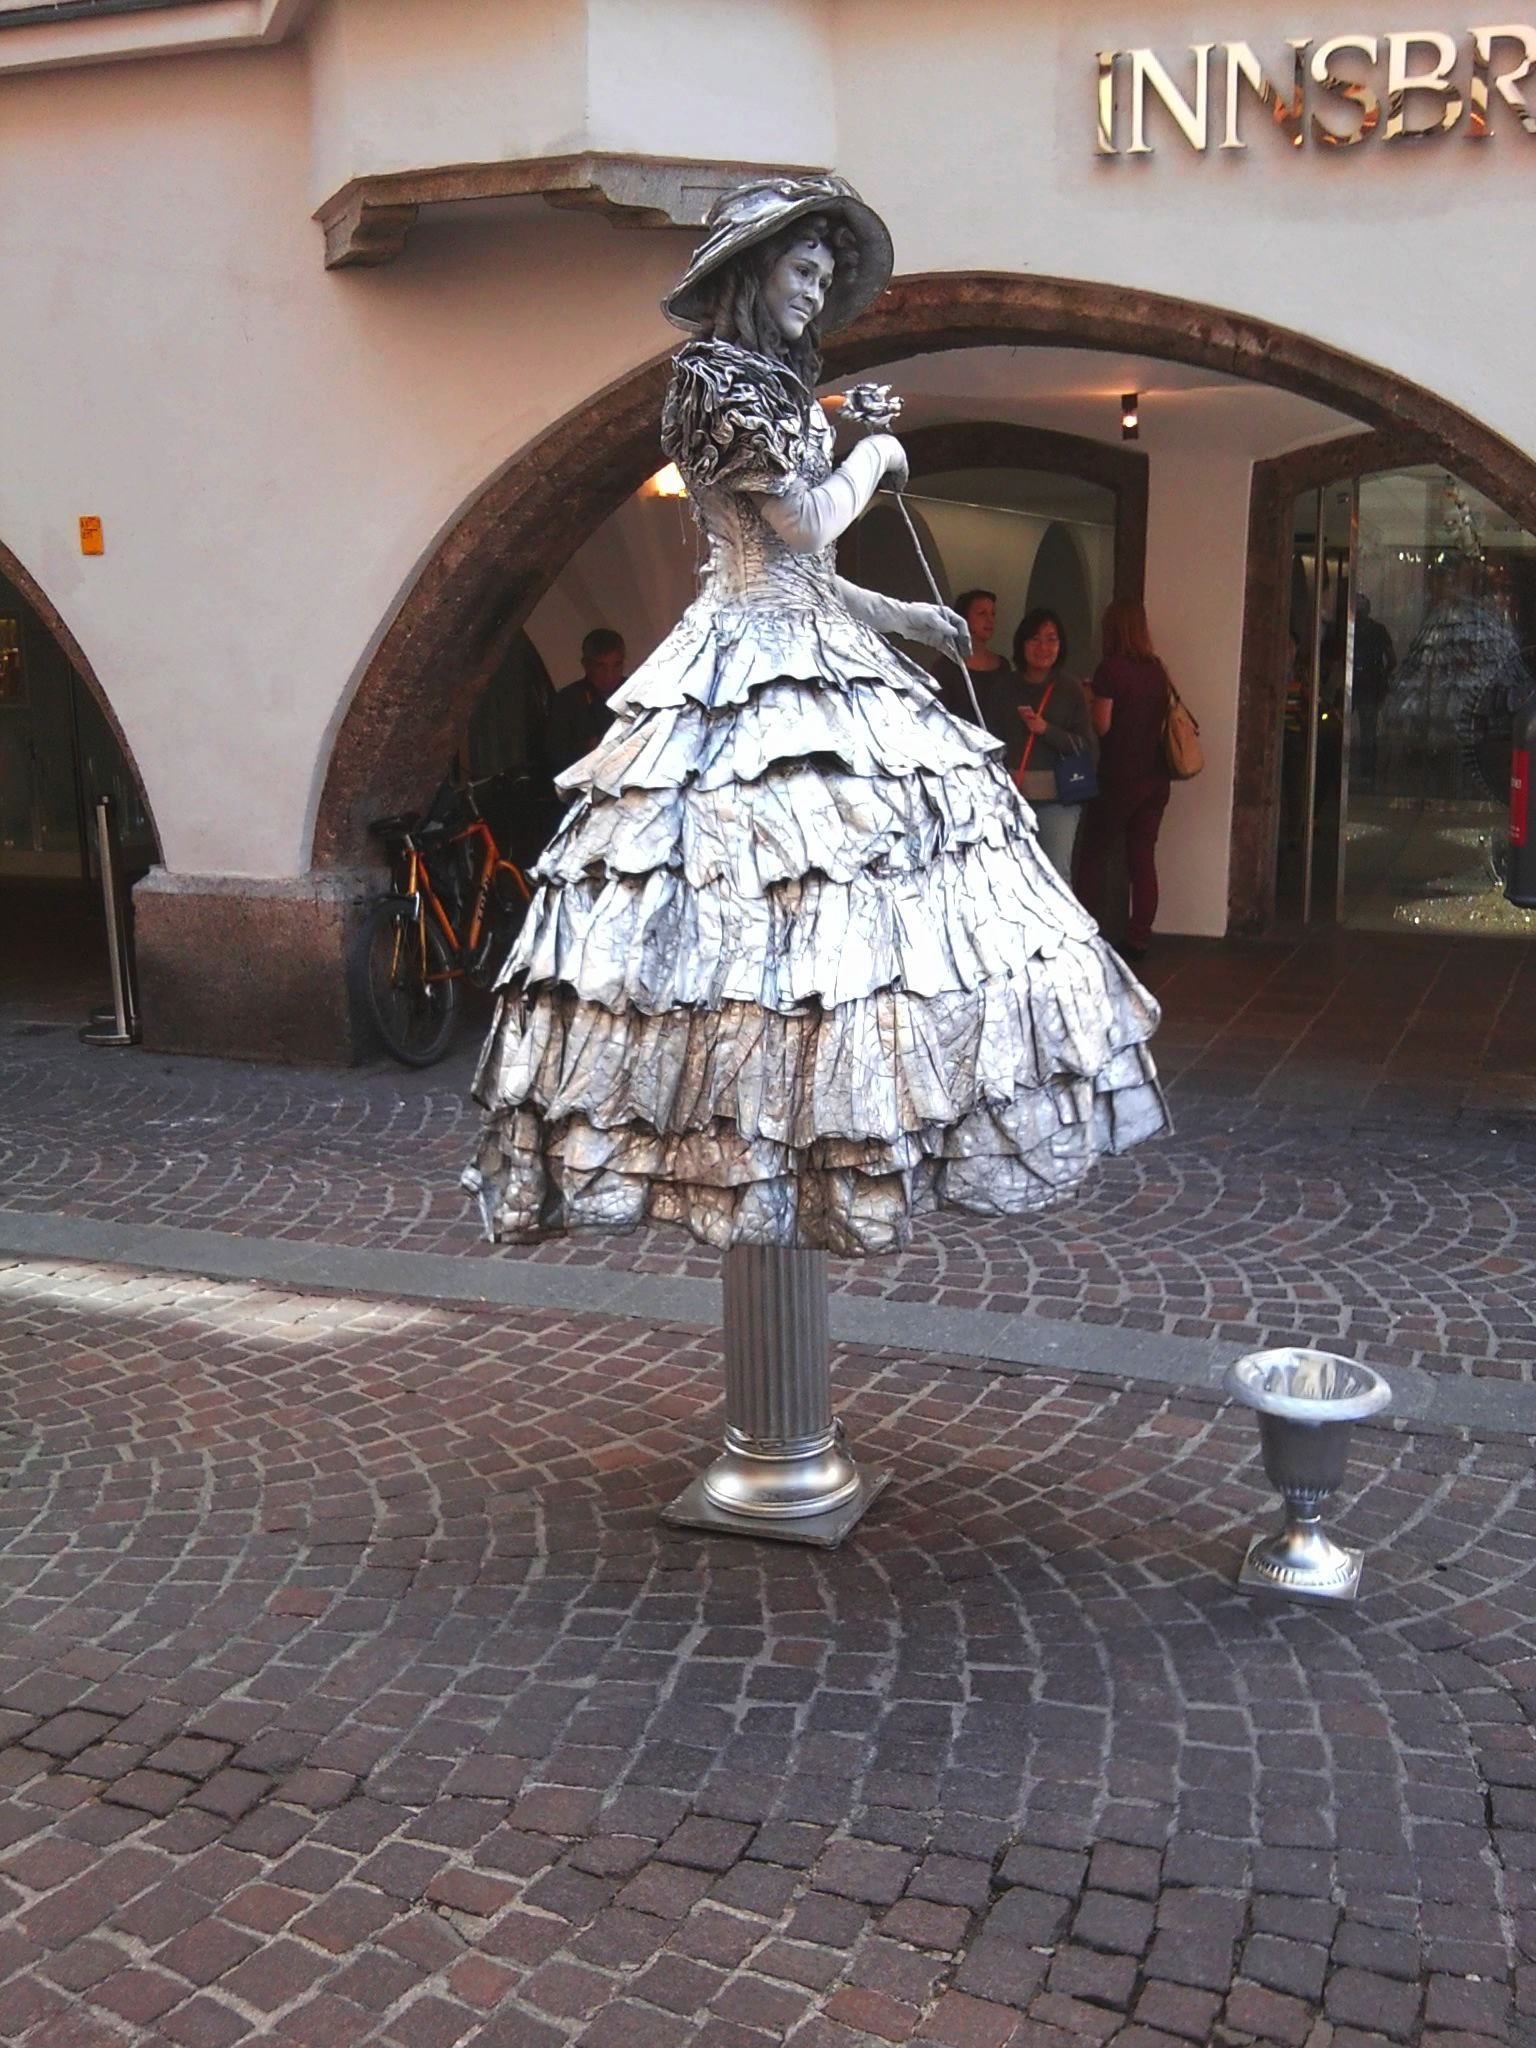
girl, statue, lighting, street art, sculpture, art, dress, figure, carnies